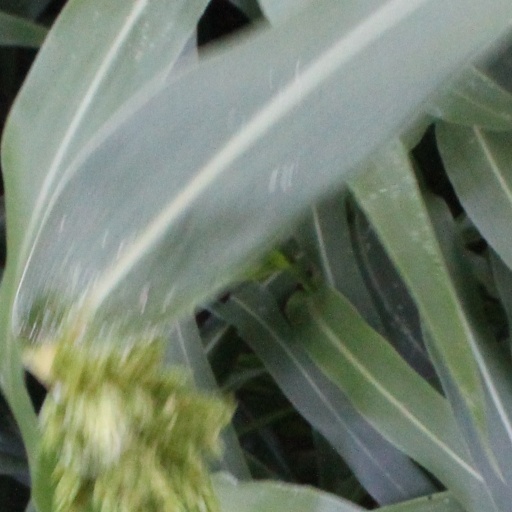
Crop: sorghum